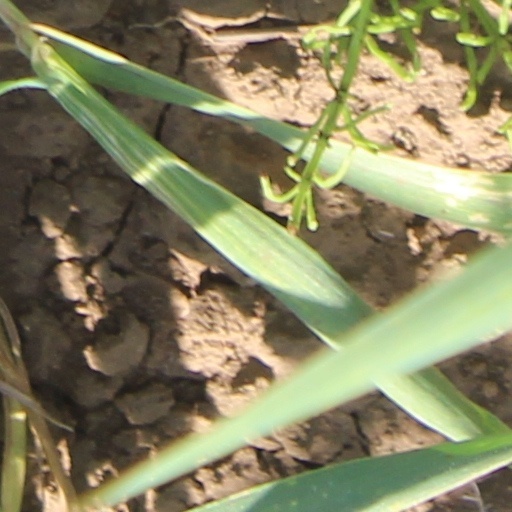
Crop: wheat